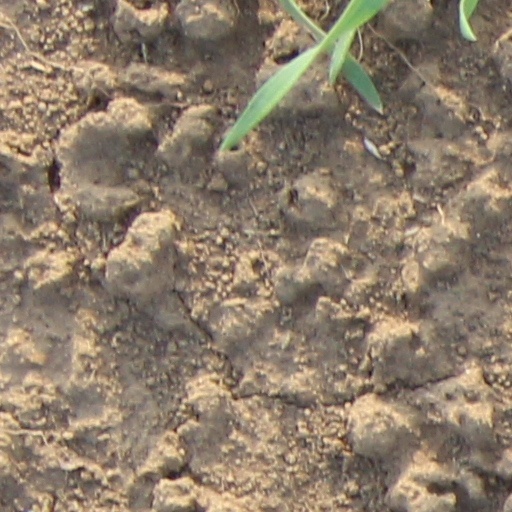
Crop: wheat